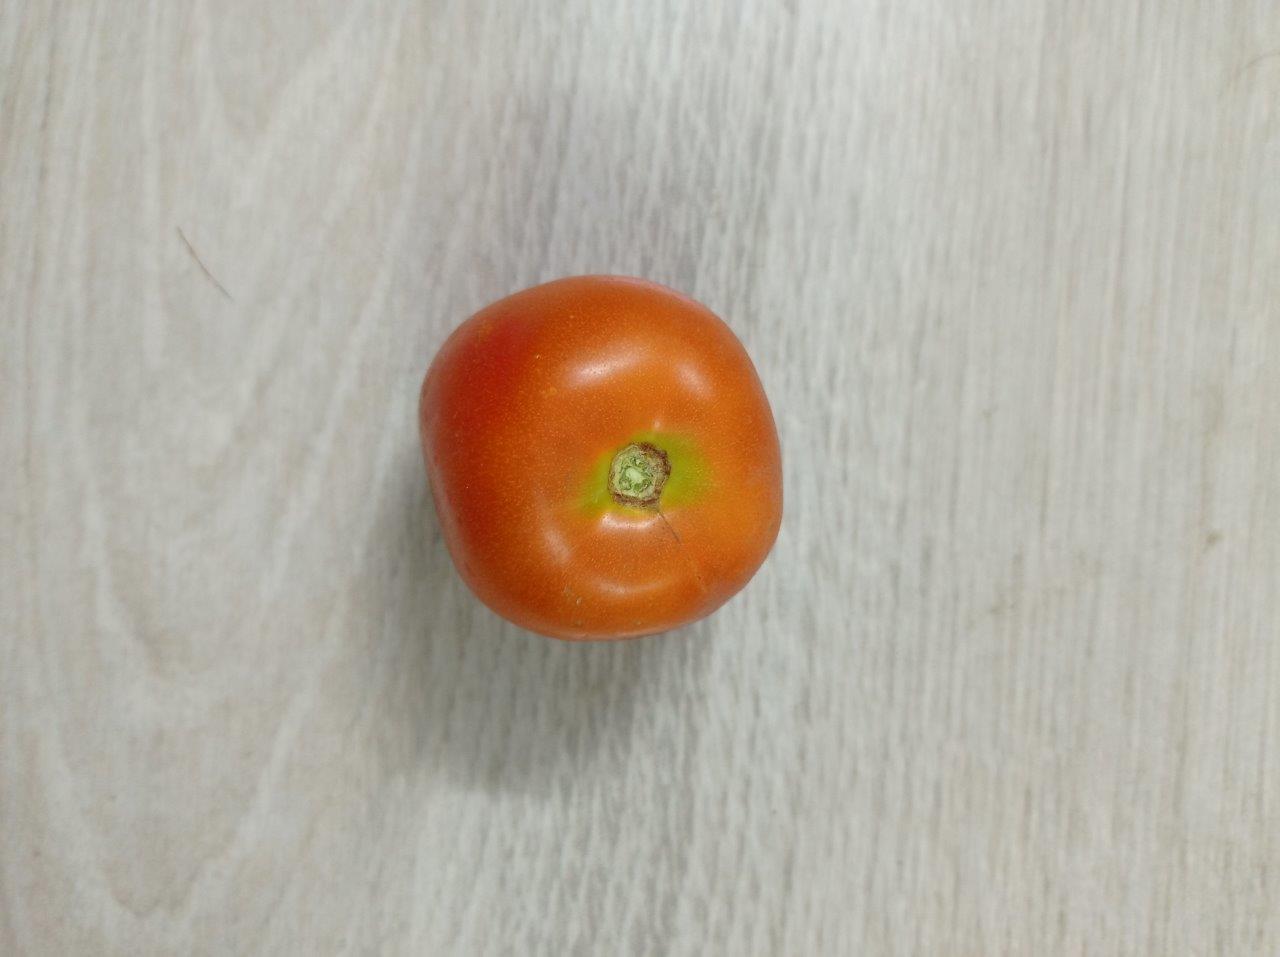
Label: Fresh